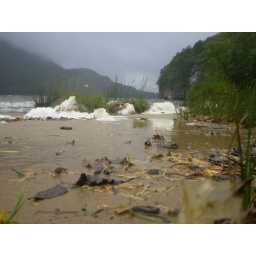
Killarney - bike trip around the lake